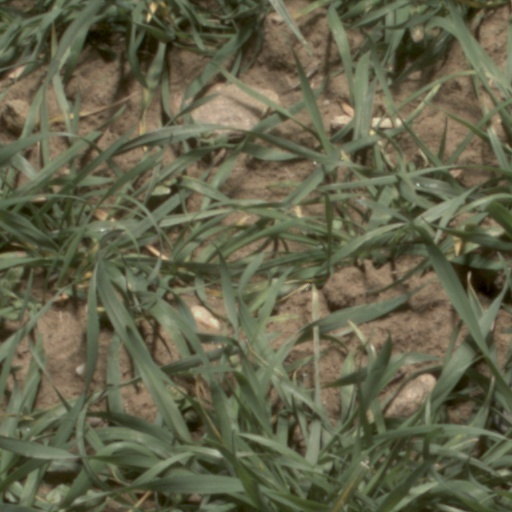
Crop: wheat